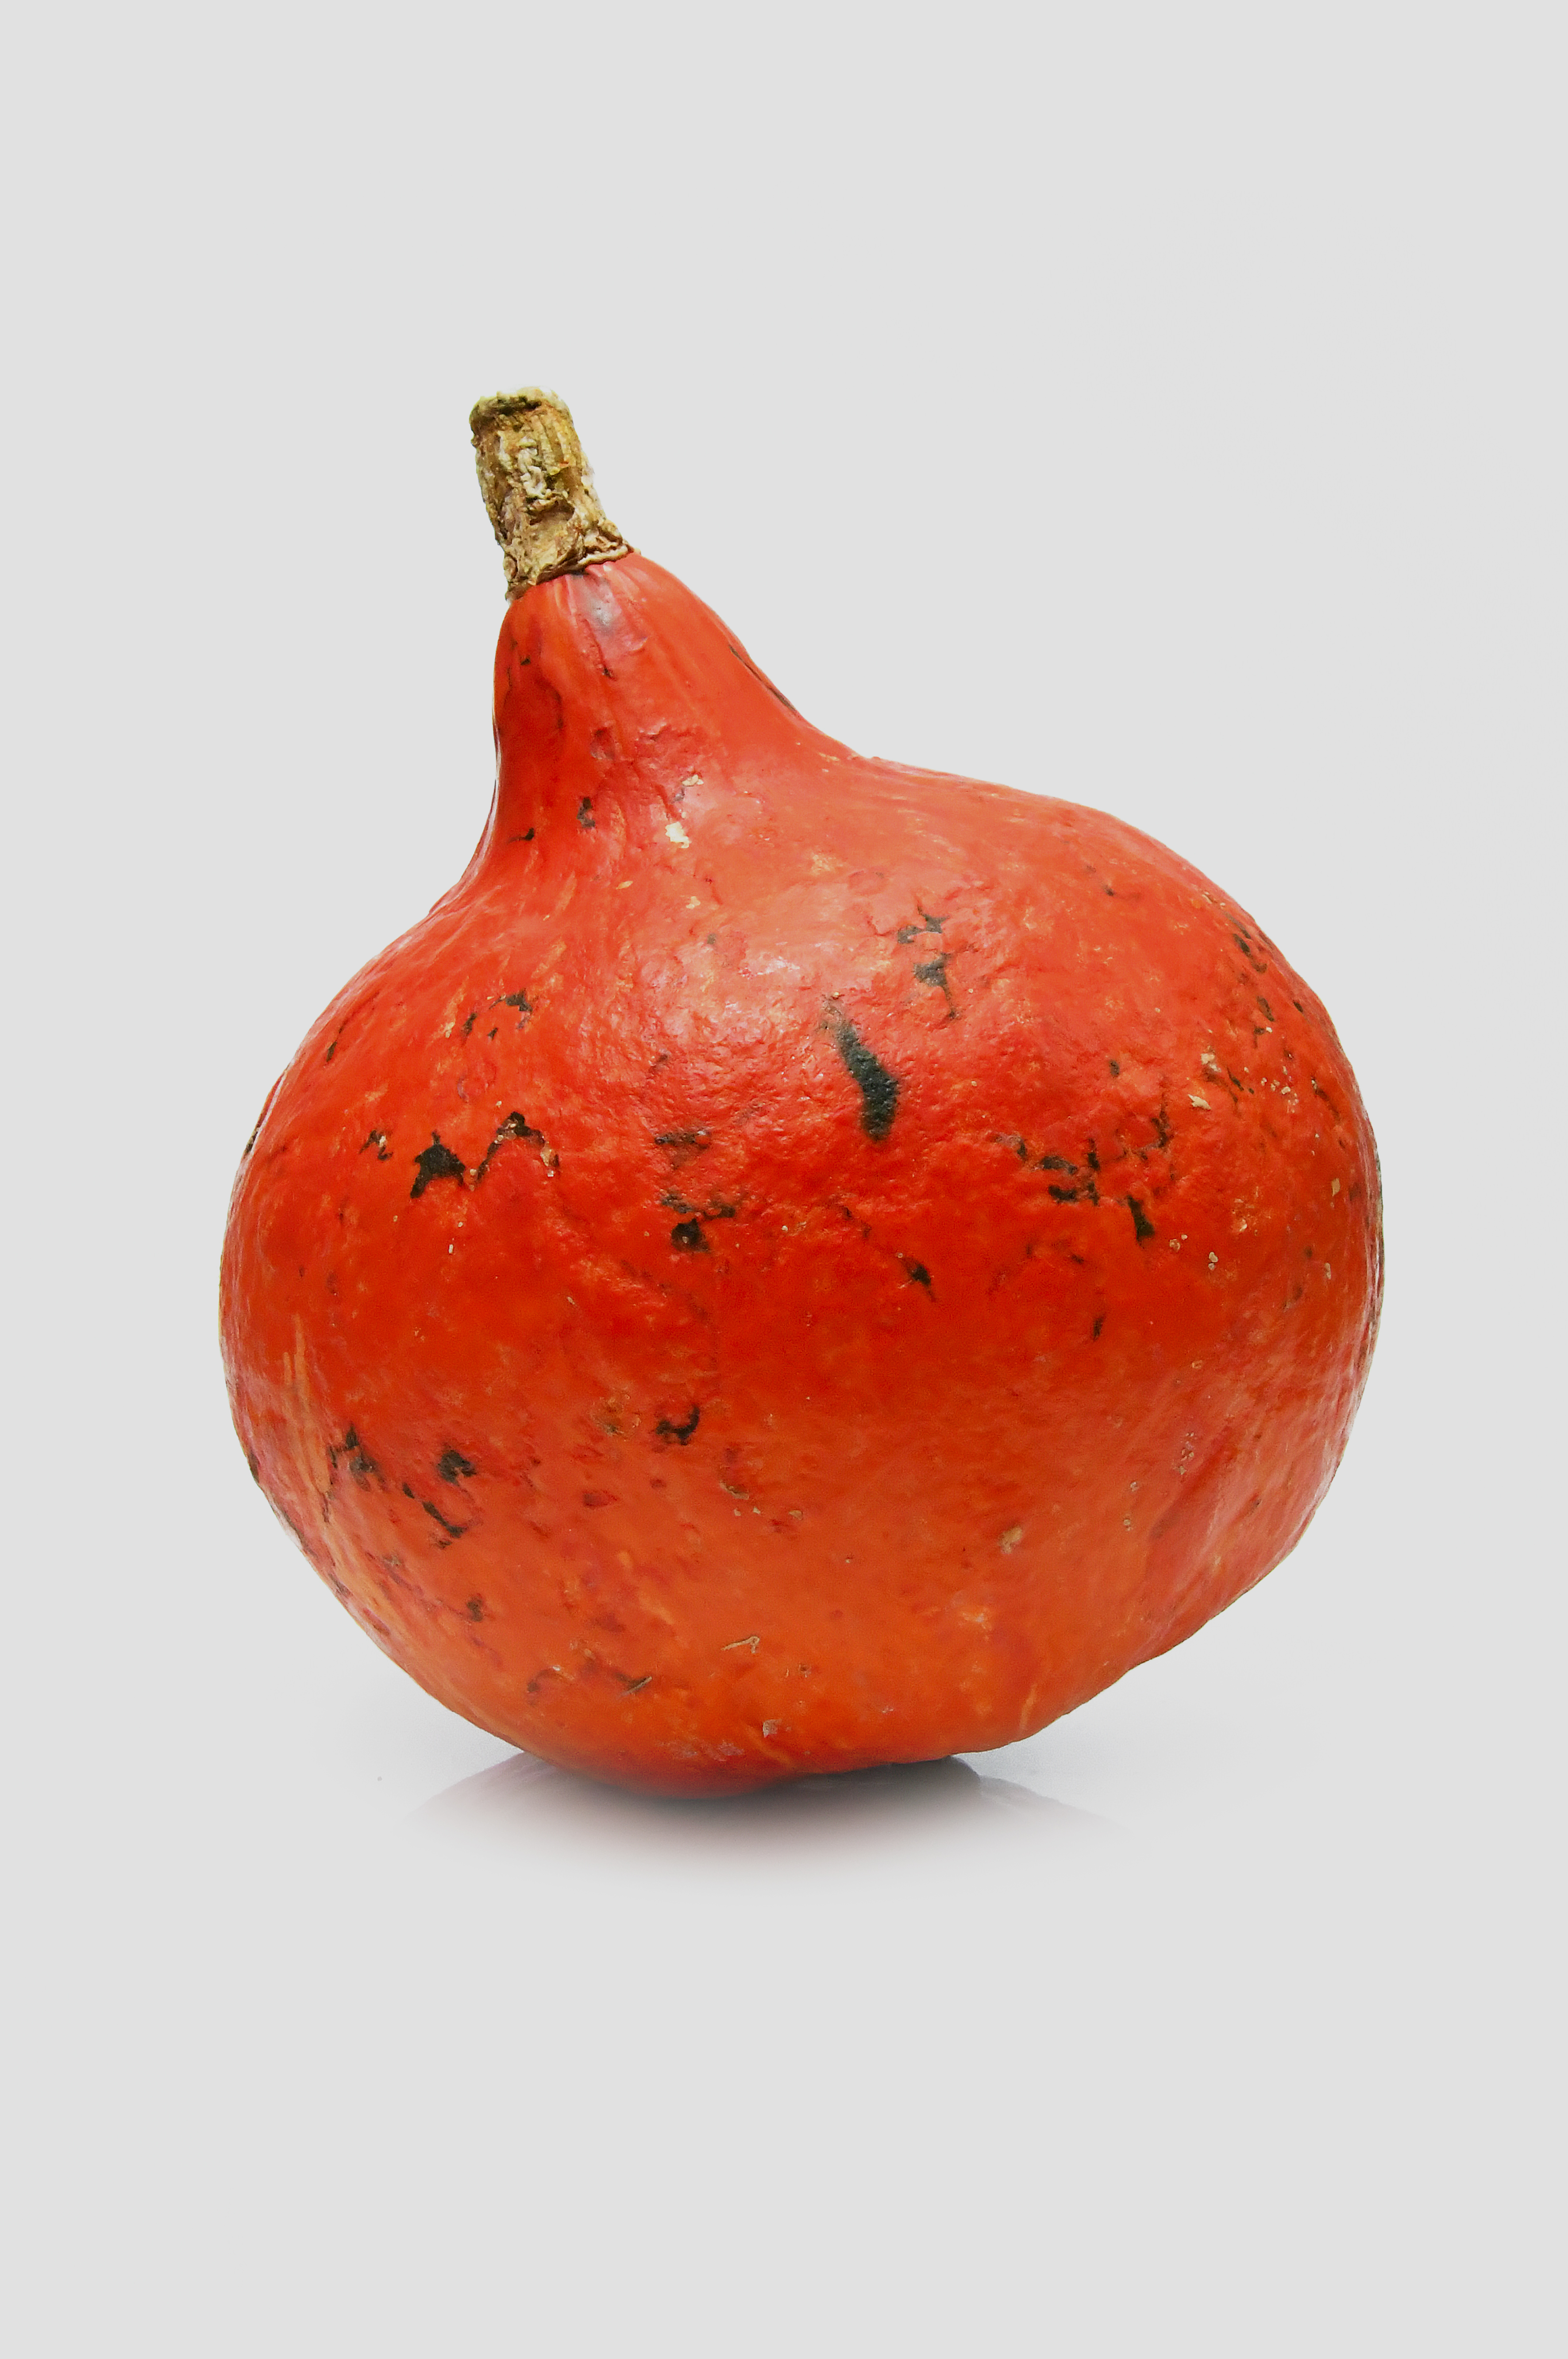
decorative, pumpkins, autumn, background, harvest, colorful, decoration, food, season, seasonal, pumpkin, thanksgiving, color, market, yellow, fresh, holiday, orange, agriculture, ripe, still, beautiful, nature, green, produce, fruit, winter squash, cucurbita, vegetable, ceramic, still life photography